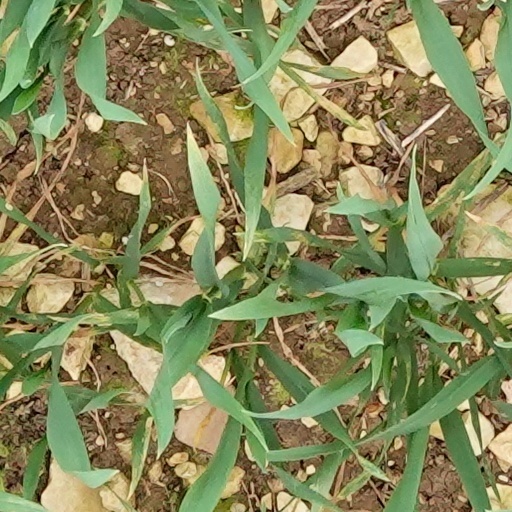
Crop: wheat